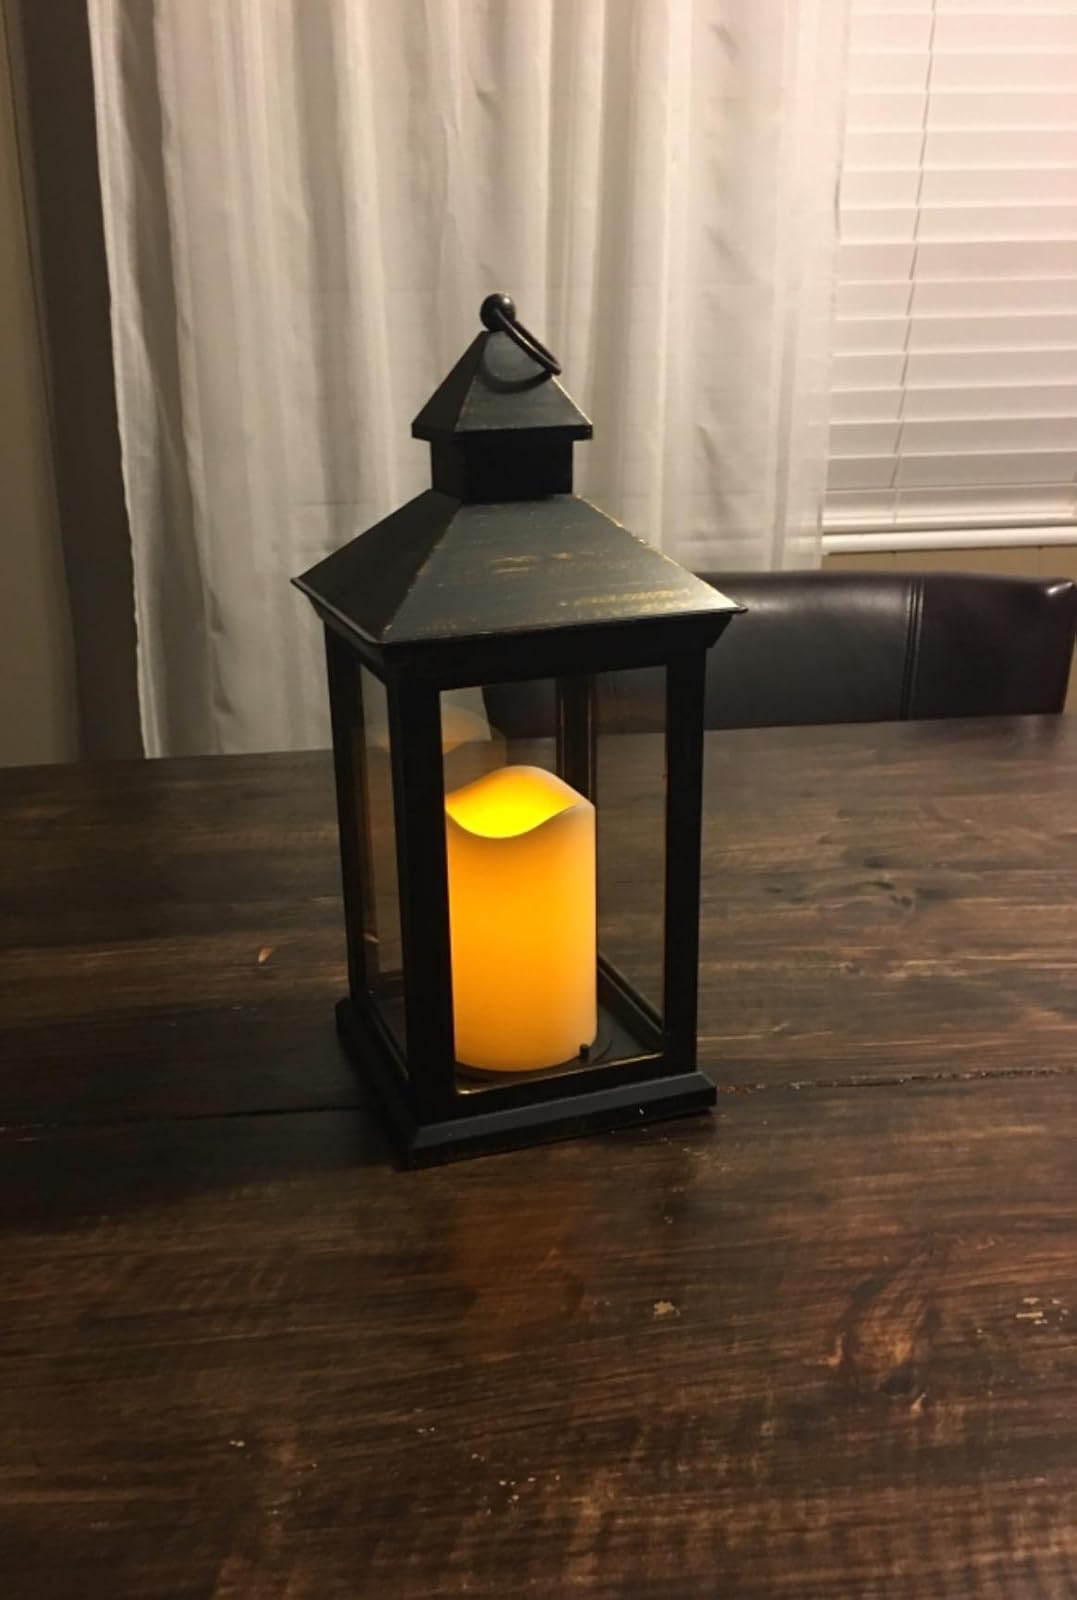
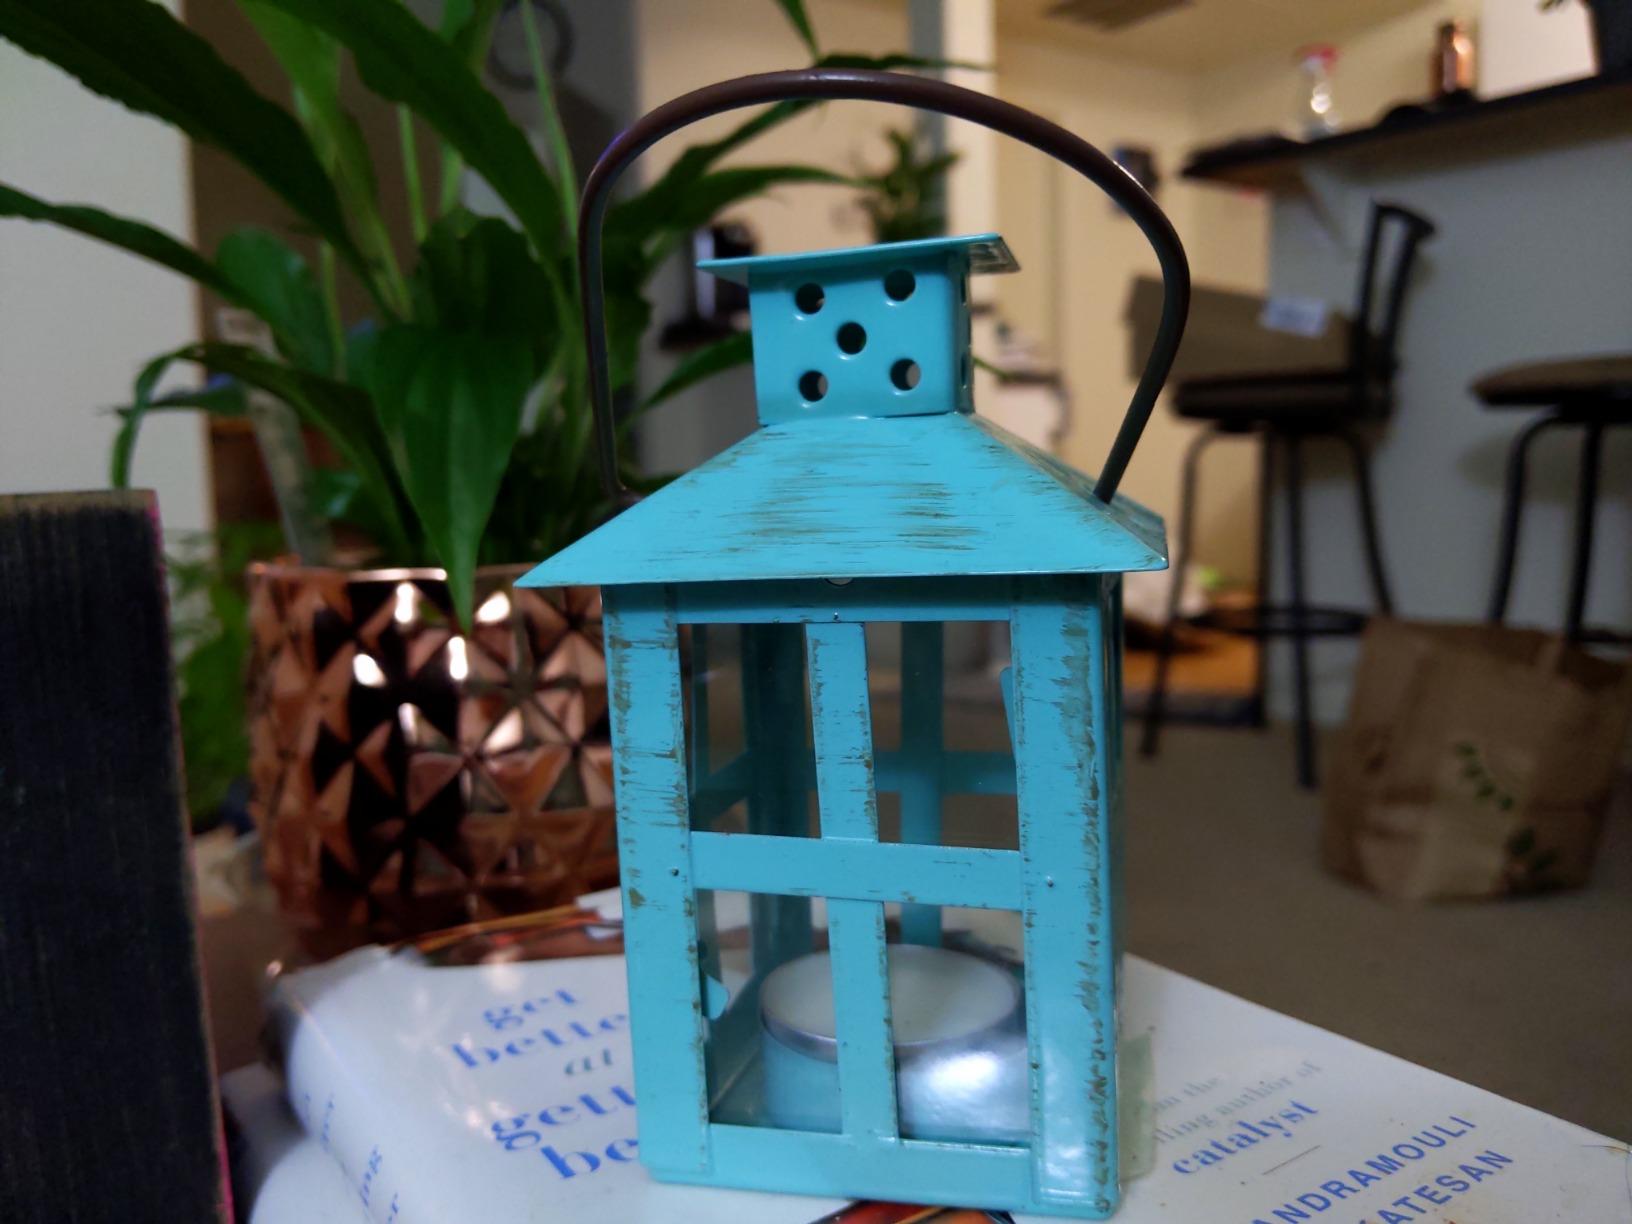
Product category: lantern
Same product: no